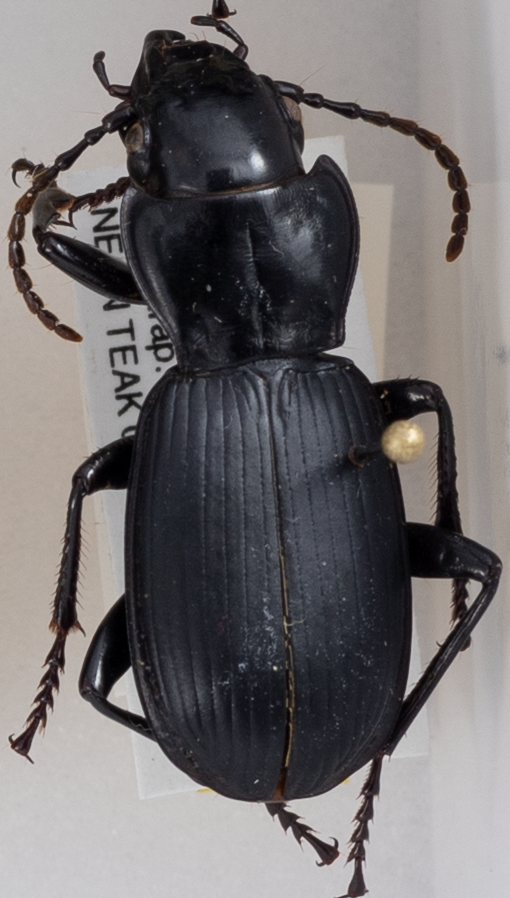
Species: Pterostichus lama
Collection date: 2019-08-05
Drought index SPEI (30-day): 0.746
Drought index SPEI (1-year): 0.54
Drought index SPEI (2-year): -0.03